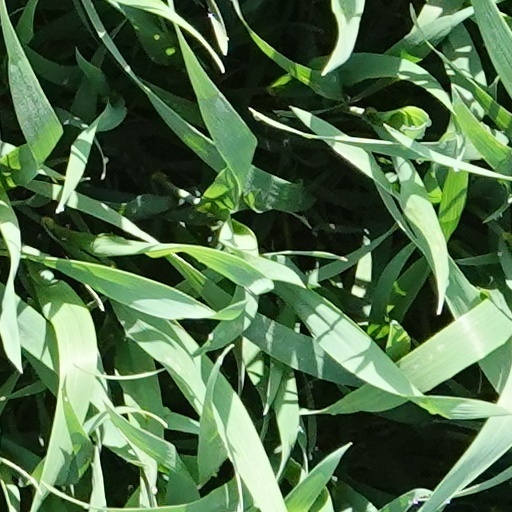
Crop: wheat